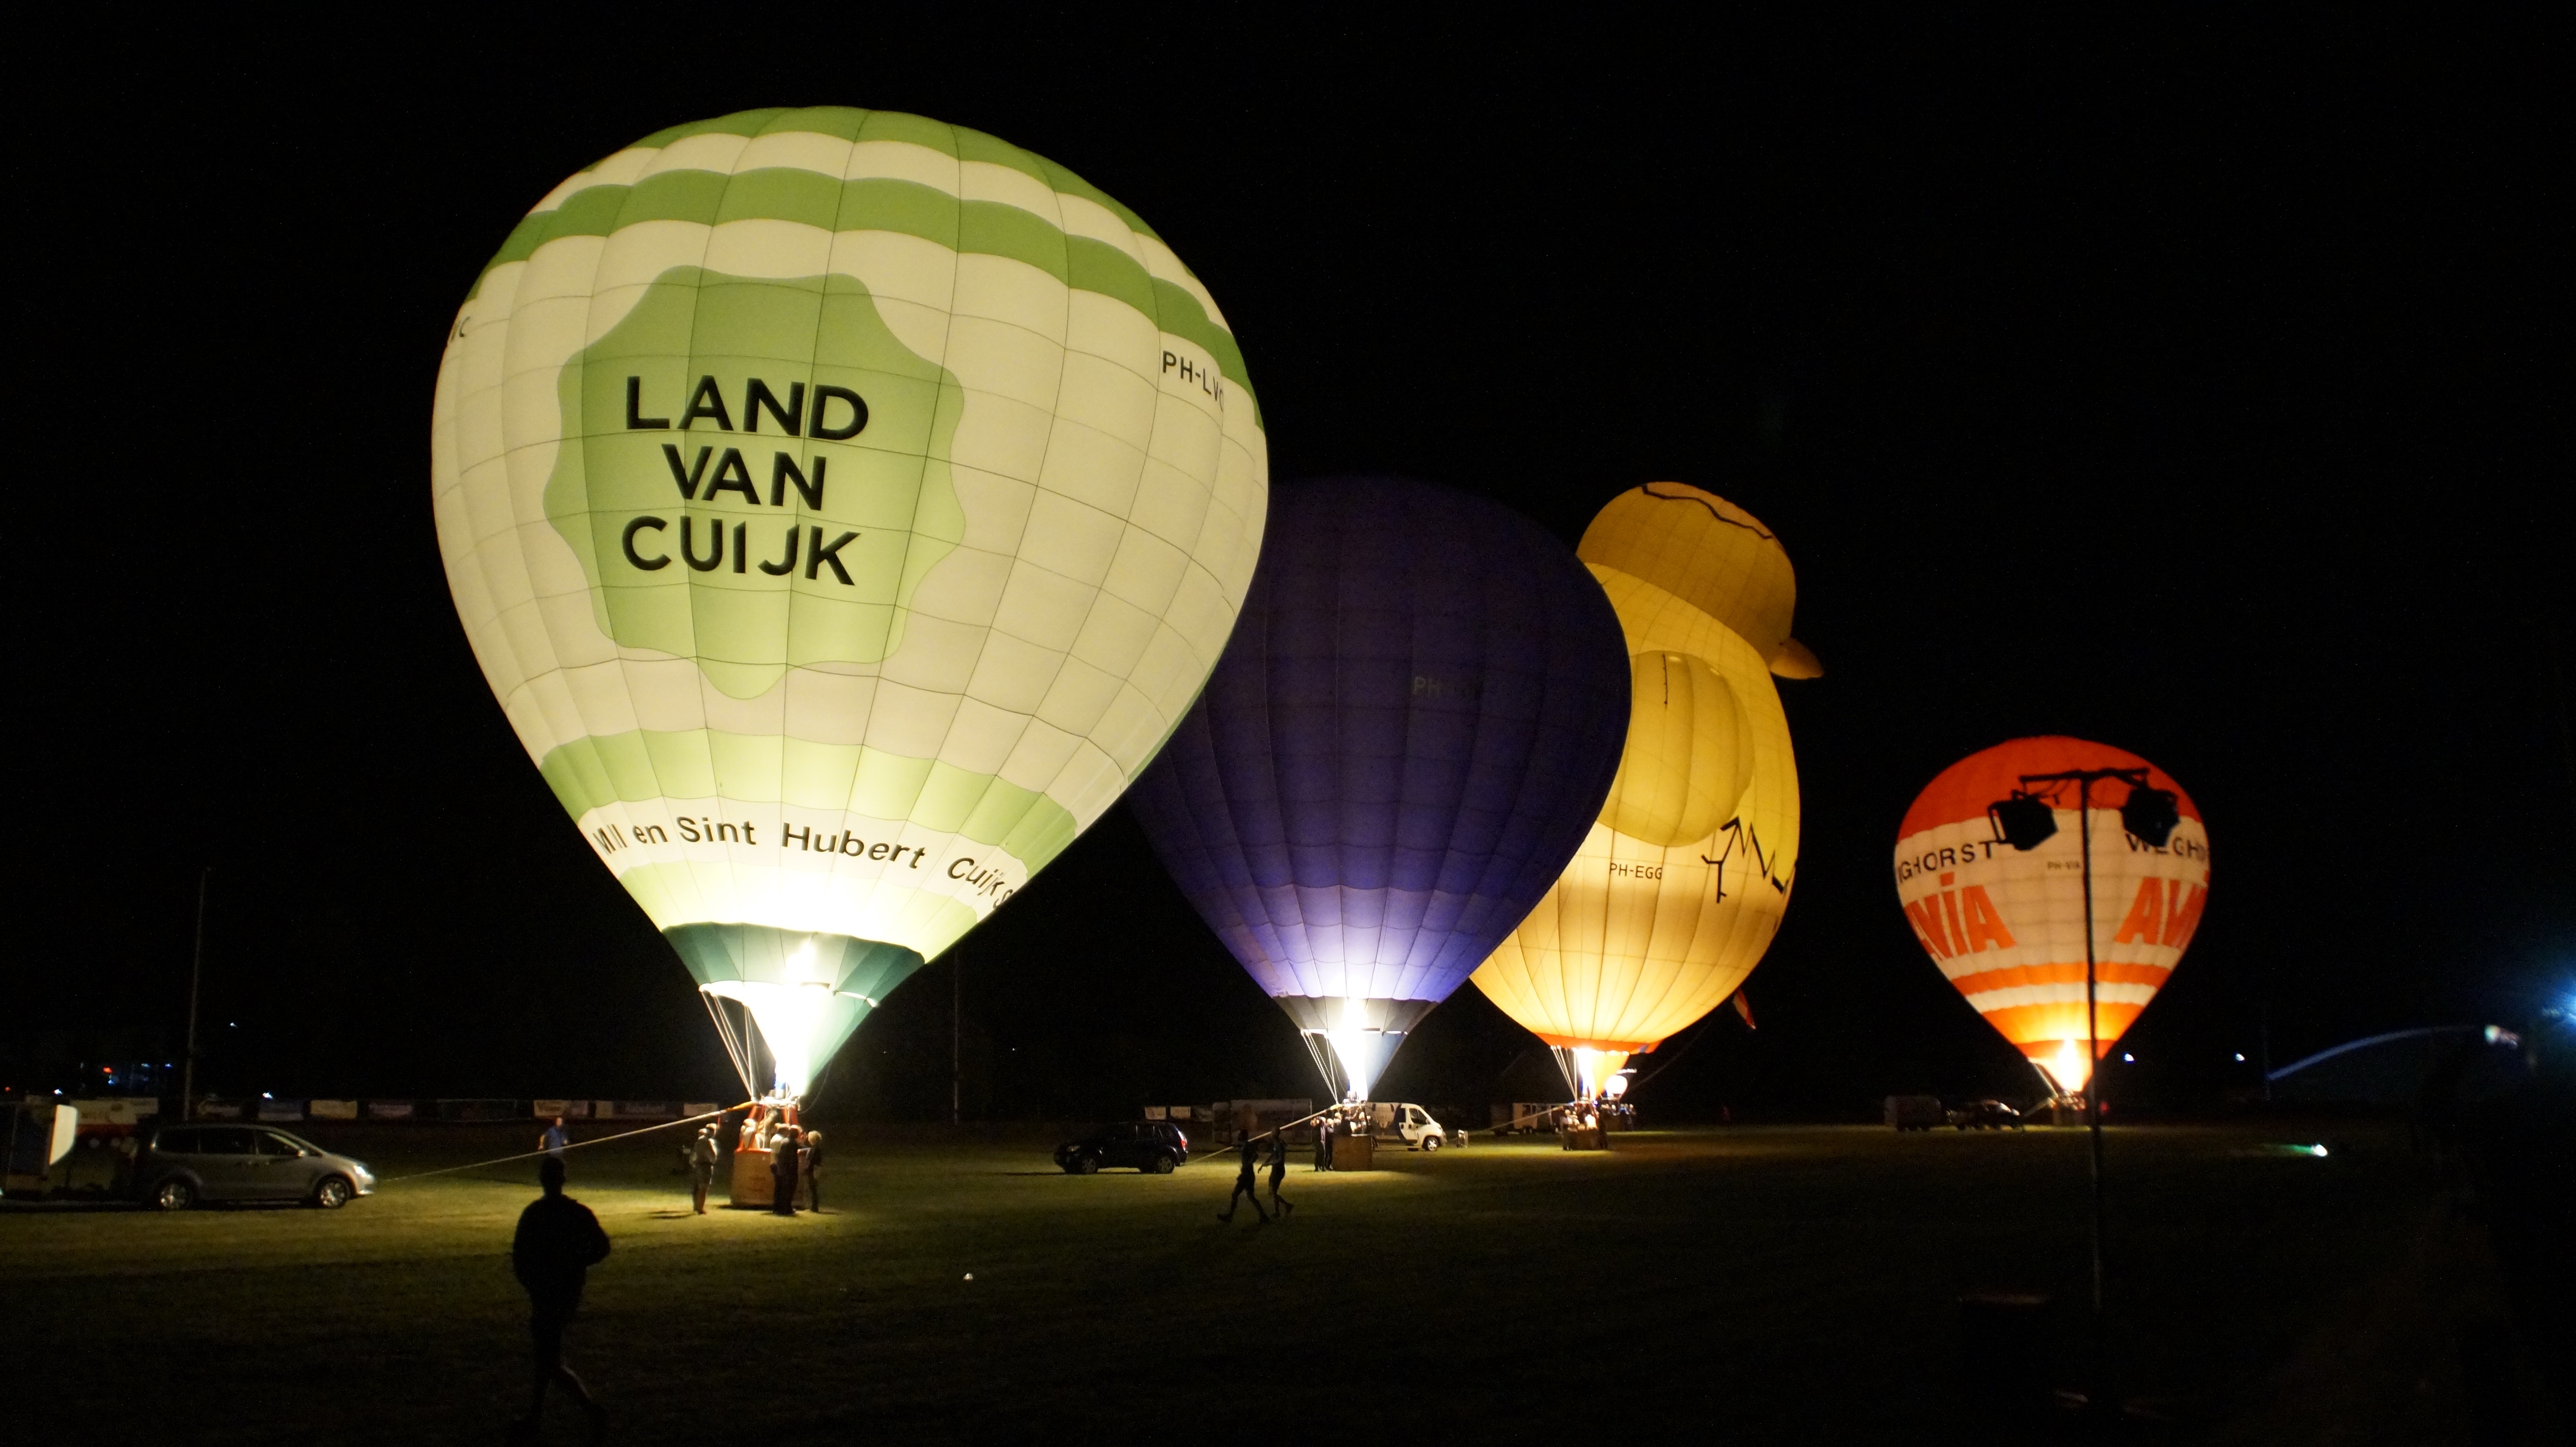
hot air balloon, festival, sky, hot air ballooning, balloon, daytime, lighting, night, recreation